Sukhoi Superjet 100

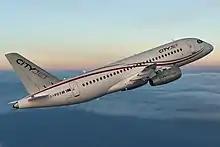
An SSJ100 of CityJet, the first western European operator

On 24 December 2016, the Russian Federal Air Transport Agency grounded seven jets after a tail component of an IrAero SSJ100 showed metal fatigue, leading Sukhoi to inspect the entire fleet. By 27 December, all aircraft had been inspected and it had been shown that the defect was not systemic as it featured multiple redundancies and a safety margin doubling the normal loads. Interjet grounded half of its fleet of SSJ100s during this period, but all of its aircraft returned to service by the first week of January 2017 after Sukhoi sent 22 technicians to repair the grounded aircraft.